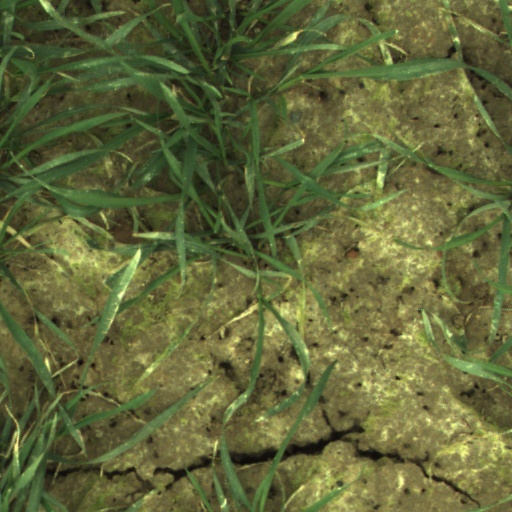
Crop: wheat